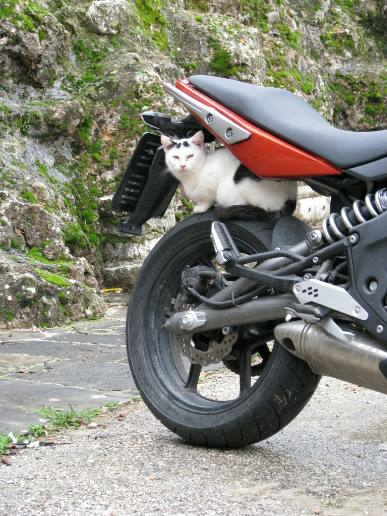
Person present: No